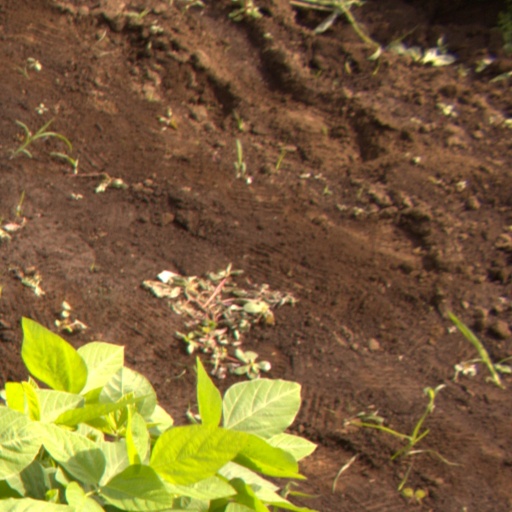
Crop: soybean